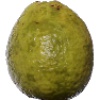
Label: guava